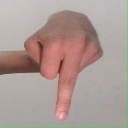
अक्षर: प